Ohrid line

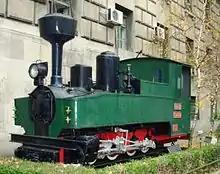
Brigadelok 99.4.084, now outside the railway Museum, Belgrade

The railway was operated by a number of 0-8-0T from German Heeresfeldbahn, described as the JŽ 99.4 class.